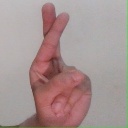
अक्षर: र